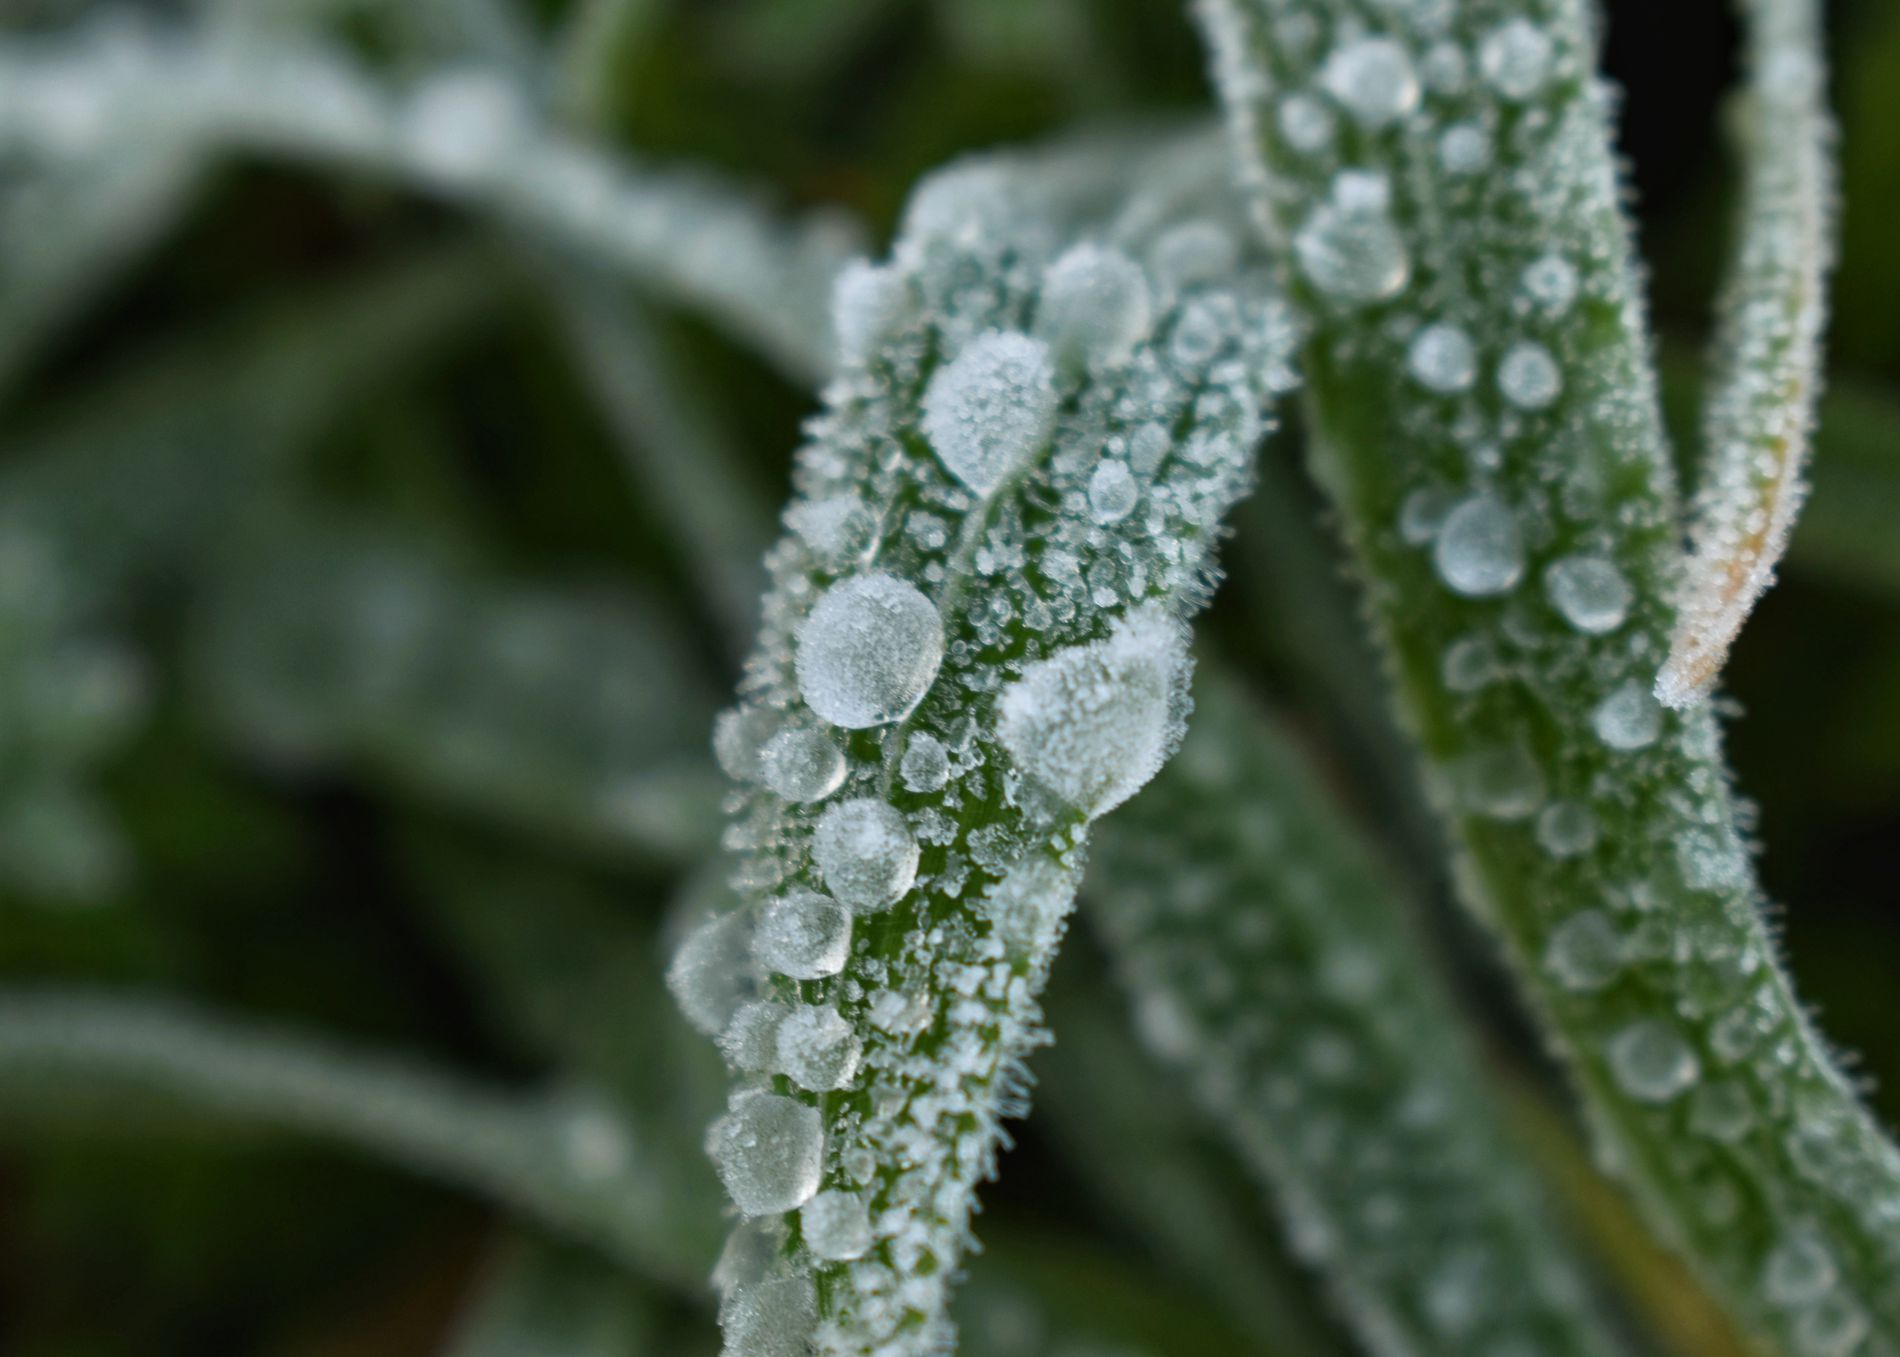
Frost-Covered Grass.
The photo shows grass leaves covered with a layer of frost due to the low temperature. The blurry background also shows some grass covered with frost.
Close shot. The photo shows grass covered in a layer of frost. The lighting is natural and soft, revealing the ice crystals. The colors are simple, consisting of green for the grass and white for the snow. The scene gives a sense of the tranquility of winter with a touch of natural beauty.
Labels: Ice, Nature, Outdoors, Weather, Frost, Snow, Plant, Leaf, Crystal, Grass, Blurry Background
Camera: NIKON CORPORATION NIKON D3500
Aperture: F5.6
Exposure: 1/80 sec
ISO: 200
Focal length: 55